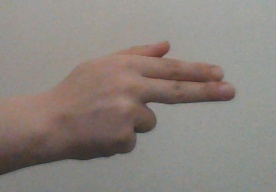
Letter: ghain